Crank Yankers

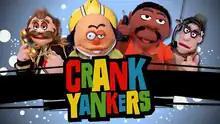
From left to right, Niles Standish, Special Ed, Spoonie Luv, and Dick Birchum

Crank Yankers is an American television sketch comedy show produced by Adam Carolla, Jimmy Kimmel and Daniel Kellison. It features actual crank calls made by show regulars and celebrity guests, with on-screen re-enactments by puppets. The show premiered on June 2, 2002, on Comedy Central. It returned to MTV2 on February 9, 2007, running again until March 30.